Ishwarsinh Patel

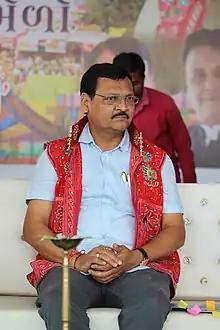
Ishwarsinh Patel in Tarnetar fair as Minister of State, Co-operation, Sports, Youth and Cultural activities (Independent Charge), Transport (State Minister) Government of Gujarat, 2019

Ishwarsinh Thakorsinhji Patel is an Indian politician, social worker and incumbent Member of Legislative Assembly for Ankleshwar assembly constituency as a member of Bharatiya Janata Party. He was state minister (Independent Charge) of Transport, Co-operation, Sports, Youth and Cultural activities in the Government of Gujarat from 2017 to 2022 in the Second Rupani ministry.